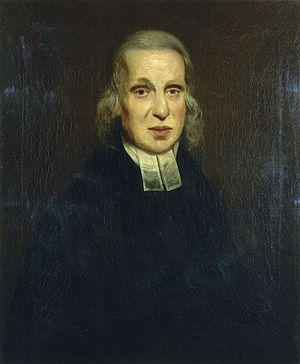
Edmund Nelson est un prêtre anglican britannique et le père de l'amiral Horatio Nelson.
Horatio Nelson, 1ᵉʳ vicomte Nelson, duc de Bronte, né le 29 septembre 1758 à Burnham Thorpe et mort le 21 octobre 1805 au large du cap de Trafalgar, est un vice-amiral britannique. Il s'est illustré pendant les guerres de la Révolution française et napoléoniennes notamment à la bataille de Trafalgar, où il remporte une victoire décisive pour la Grande-Bretagne, qui inaugure la suprématie de la Royal Navy, mais y perd la vie. Il est couramment appelé l’amiral Nelson par les Français et Lord Nelson par les Anglo-Saxons.